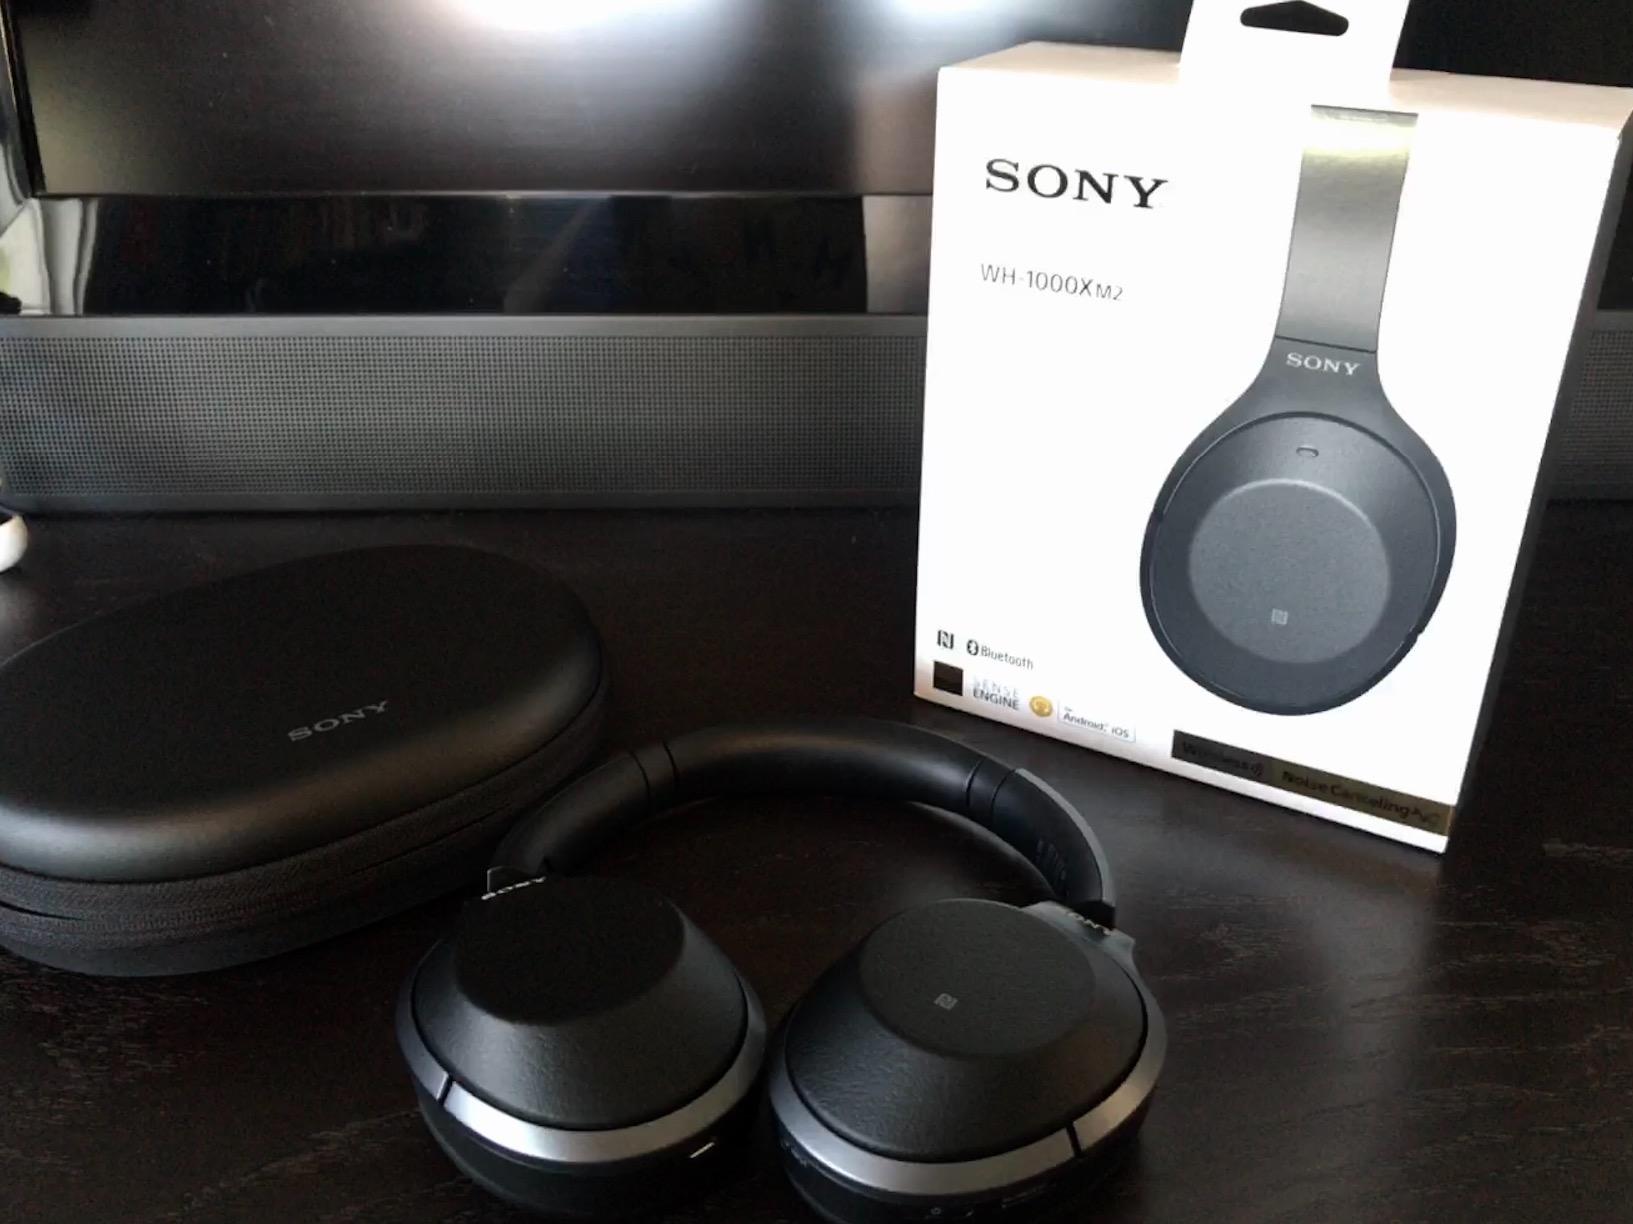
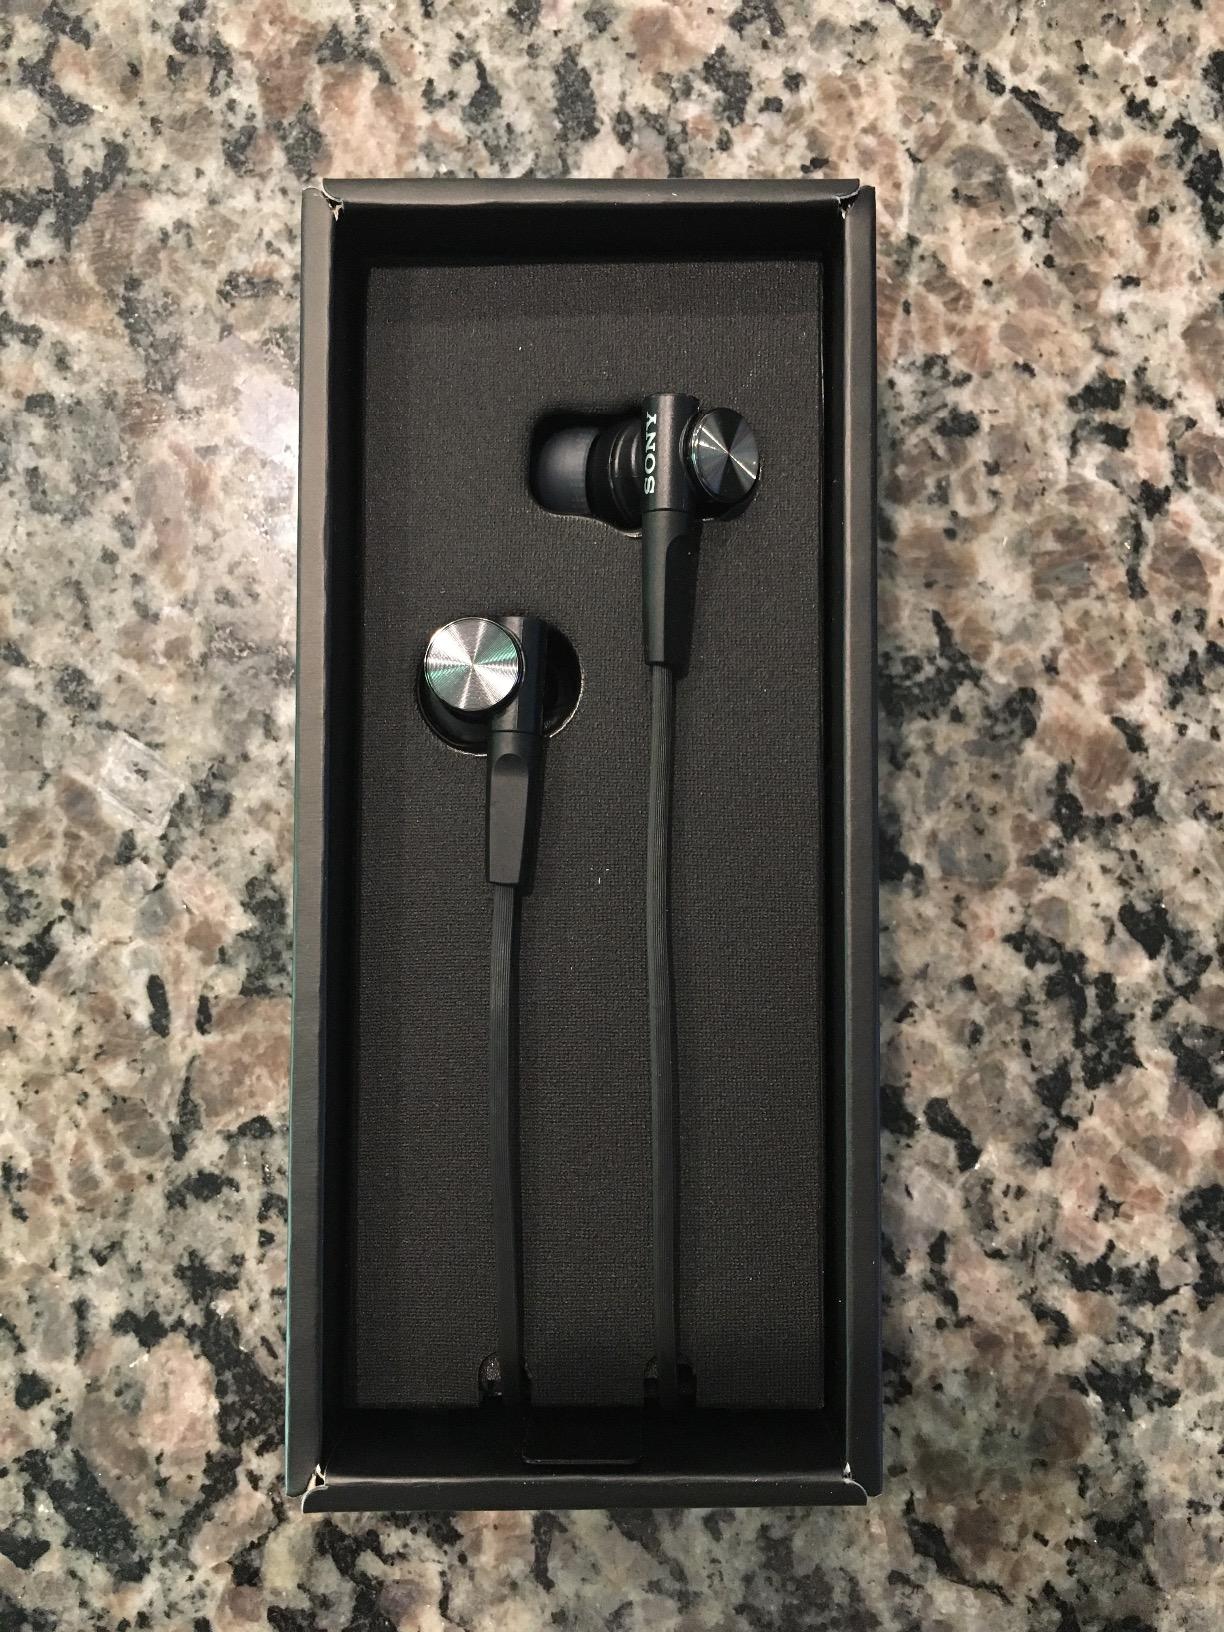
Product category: headphones
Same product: no